Eduards Volters

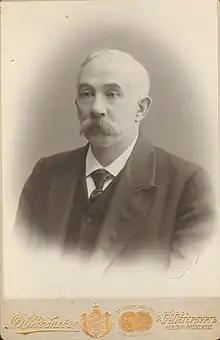
Volters around 1900

Eduards Volters (18 March 1856 – 14 December 1941) was a linguist, ethnographer, archaeologist who studied the Baltic languages and culture. He was a long-time professor at the Saint Petersburg University (1886–1918) and Vytautas Magnus University (1922–1934).